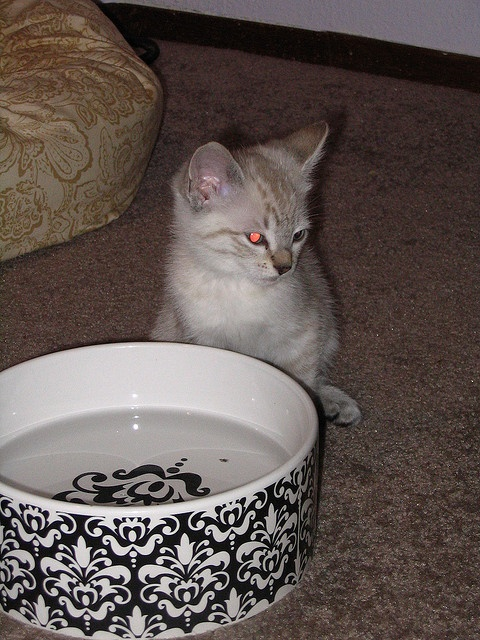
There is a kitten sitting next to a bowl of water.
A small kitten is sitting near a water dish.
A kitten sits on the floor in front of a water bowl
A kitten sitting in front a large bowl of water.
A white kitten sits near a water dish on the floor.